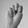
ASL letter: N